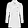
Label: Coat